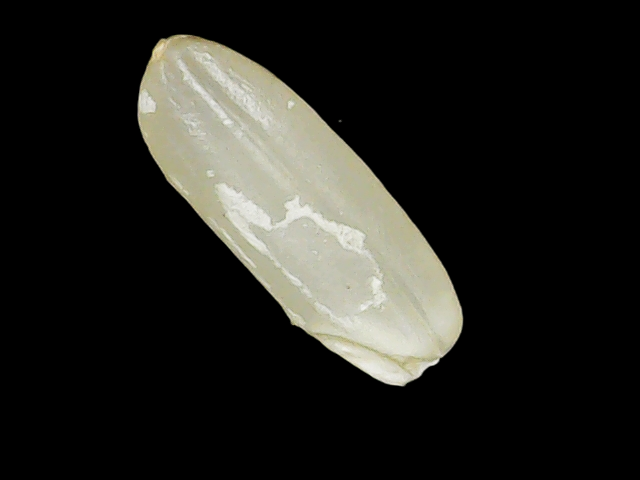
Rice variety: Binadhan23